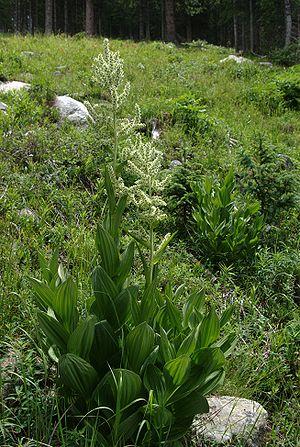
Veratrum californicum est une espèce de plantes de la famille des Liliaceae selon la classification classique, ou de celle des Melanthiaceae selon la classification phylogénétique.